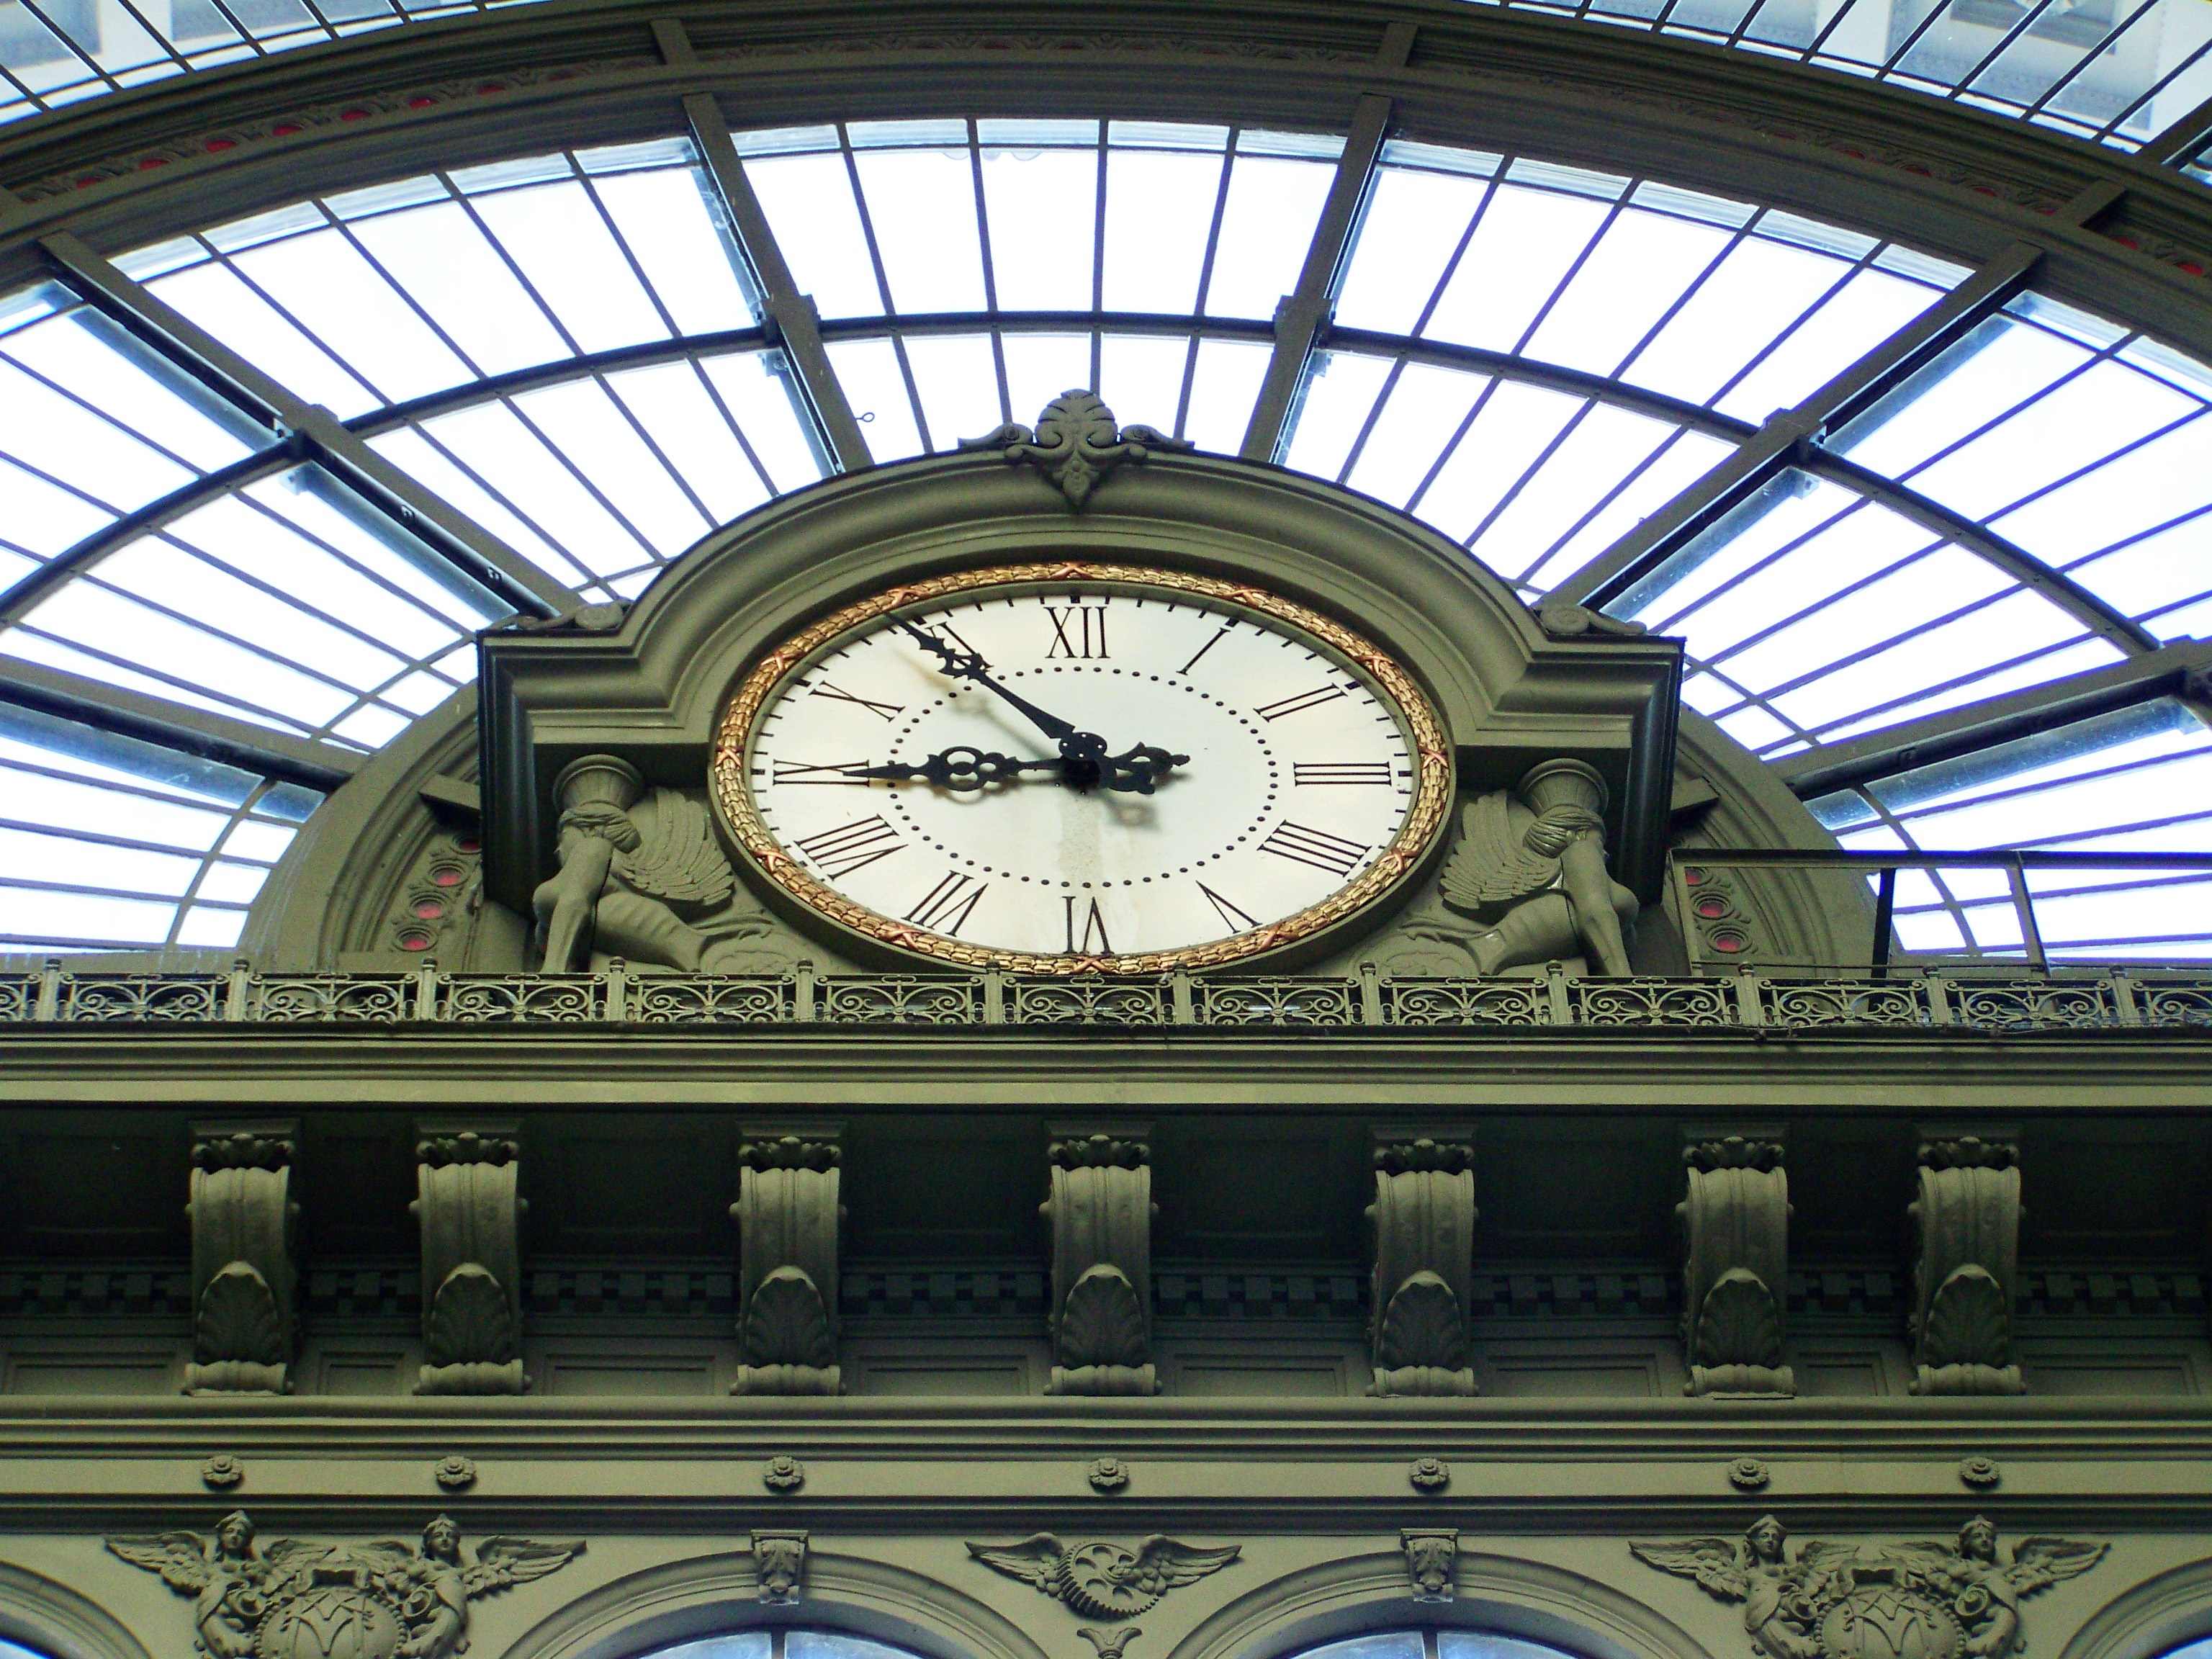
architecture, arch, landmark, facade, symmetry, budapest, dome, keleti railway station